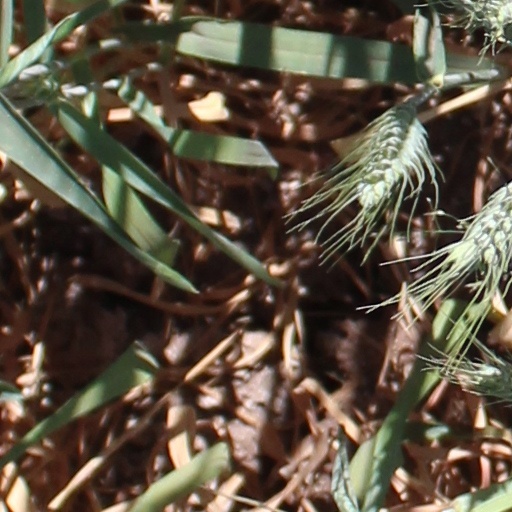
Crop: wheat